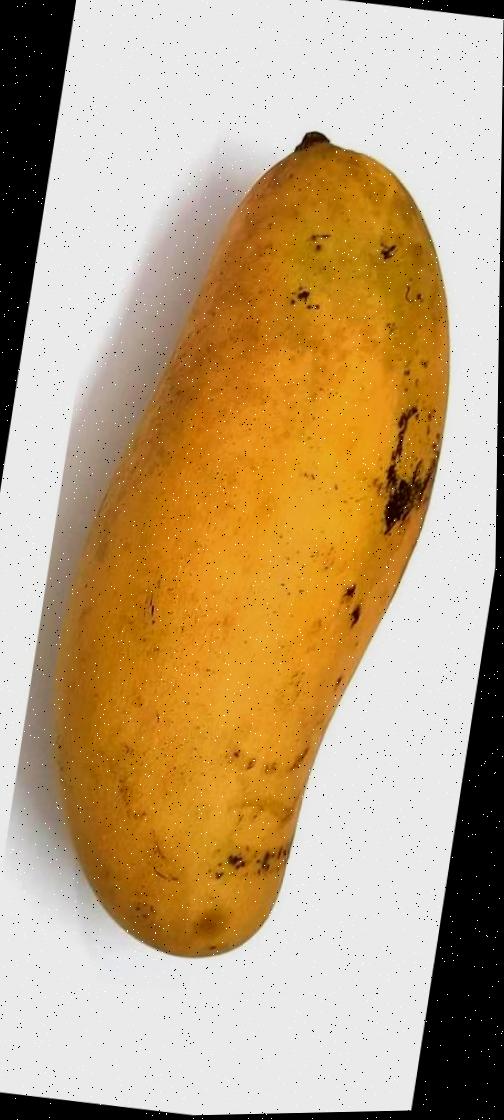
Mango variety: Banana Mango